Nagoriyuki

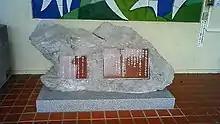
Monument at Tsukumi Station

A cover by released as a single in 1975 became her most successful track, and "Nagoriyuki" has since been covered by a lengthy list of other artists (see ). It is used as a jingle for Tsukumi Station; , the composer, hails from Tsukumi. A 2002 movie directed by Nobuhiko Obayashi uses the song as a central theme, and Iruka recorded a Korean rendition for the 2003 movie "Chirusoku no Natsu".